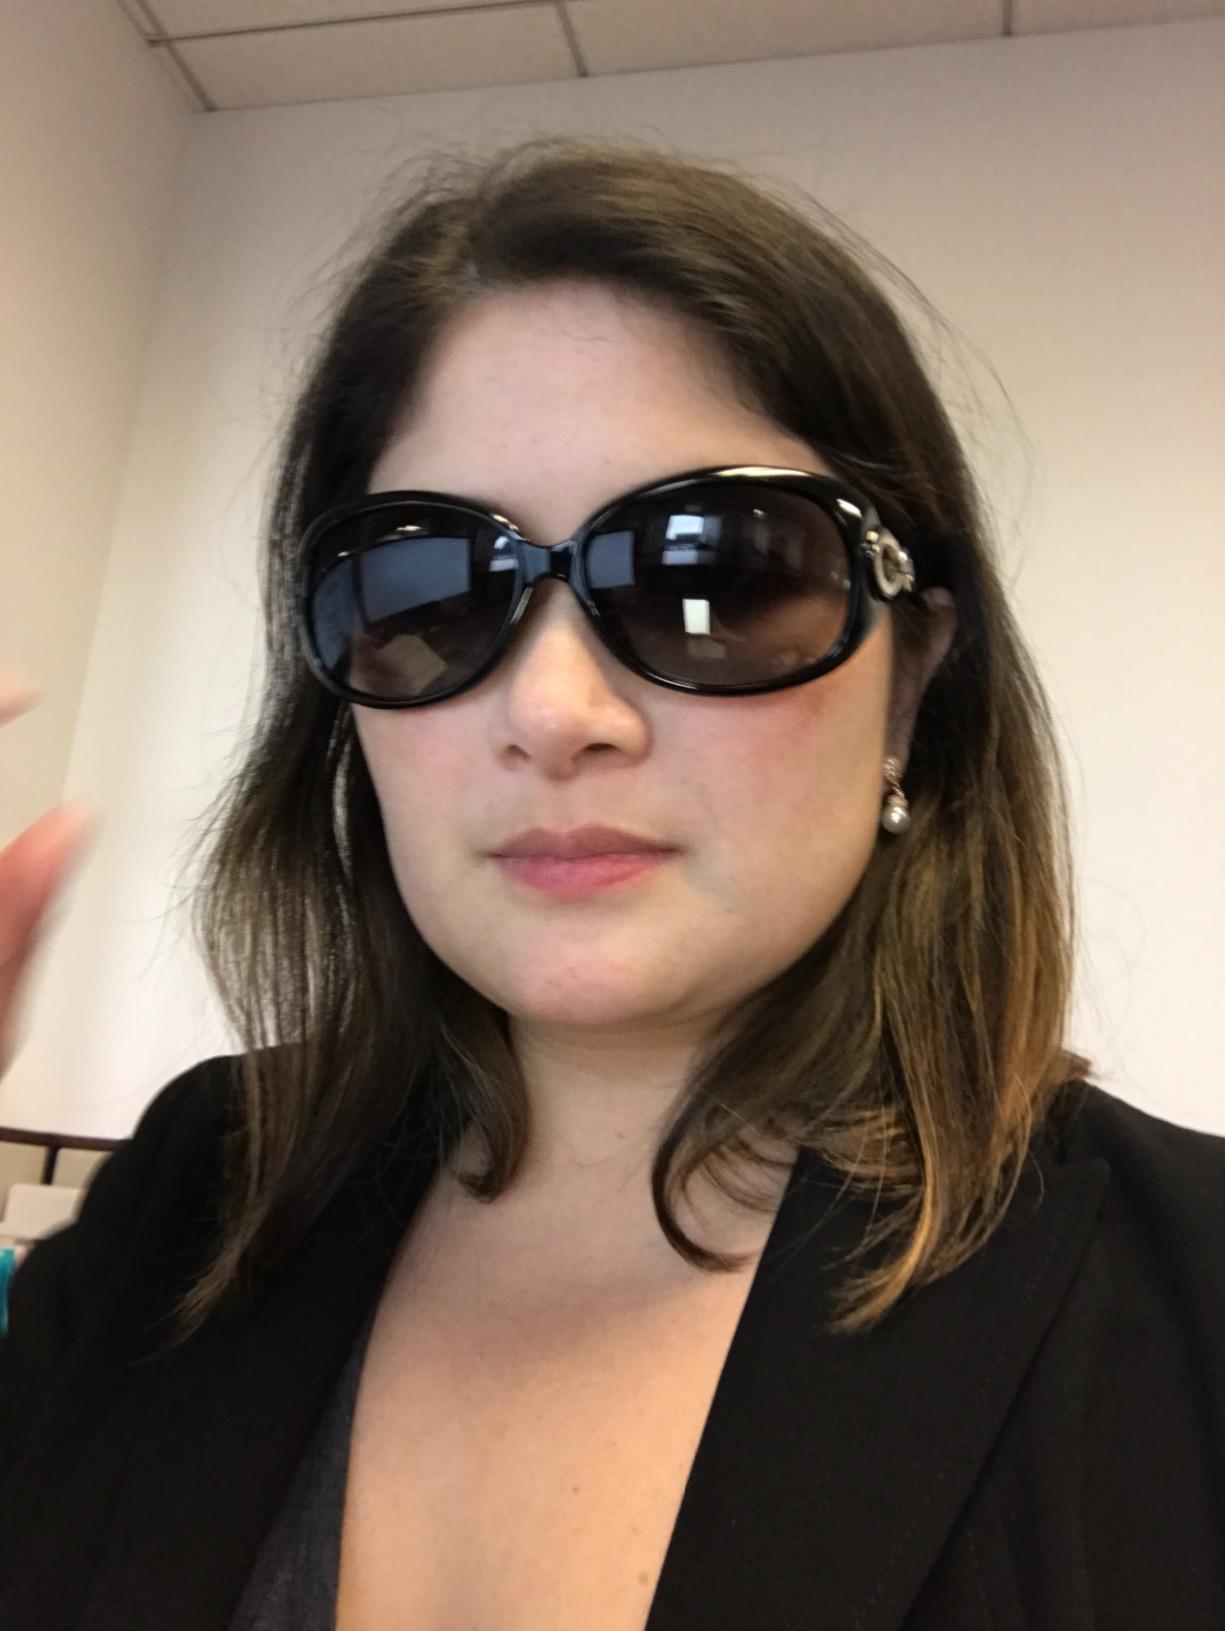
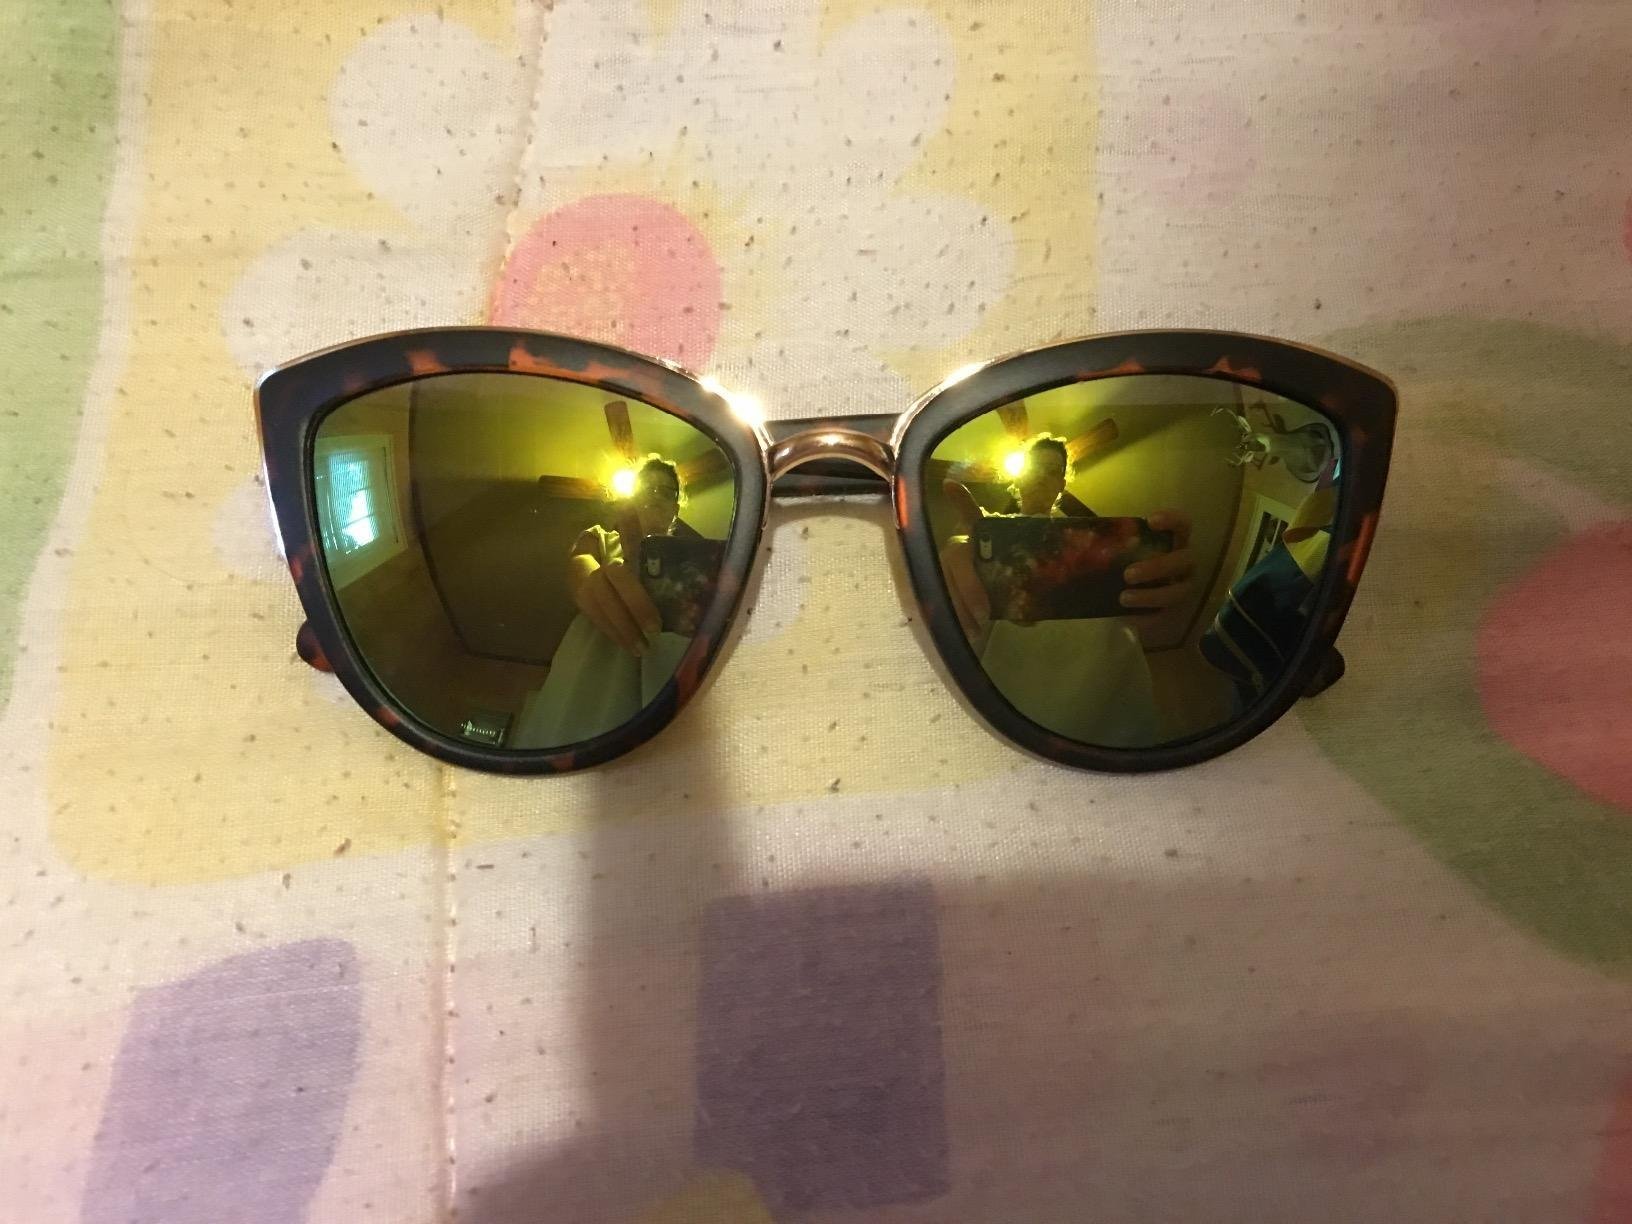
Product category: accessories_sunglasses
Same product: no